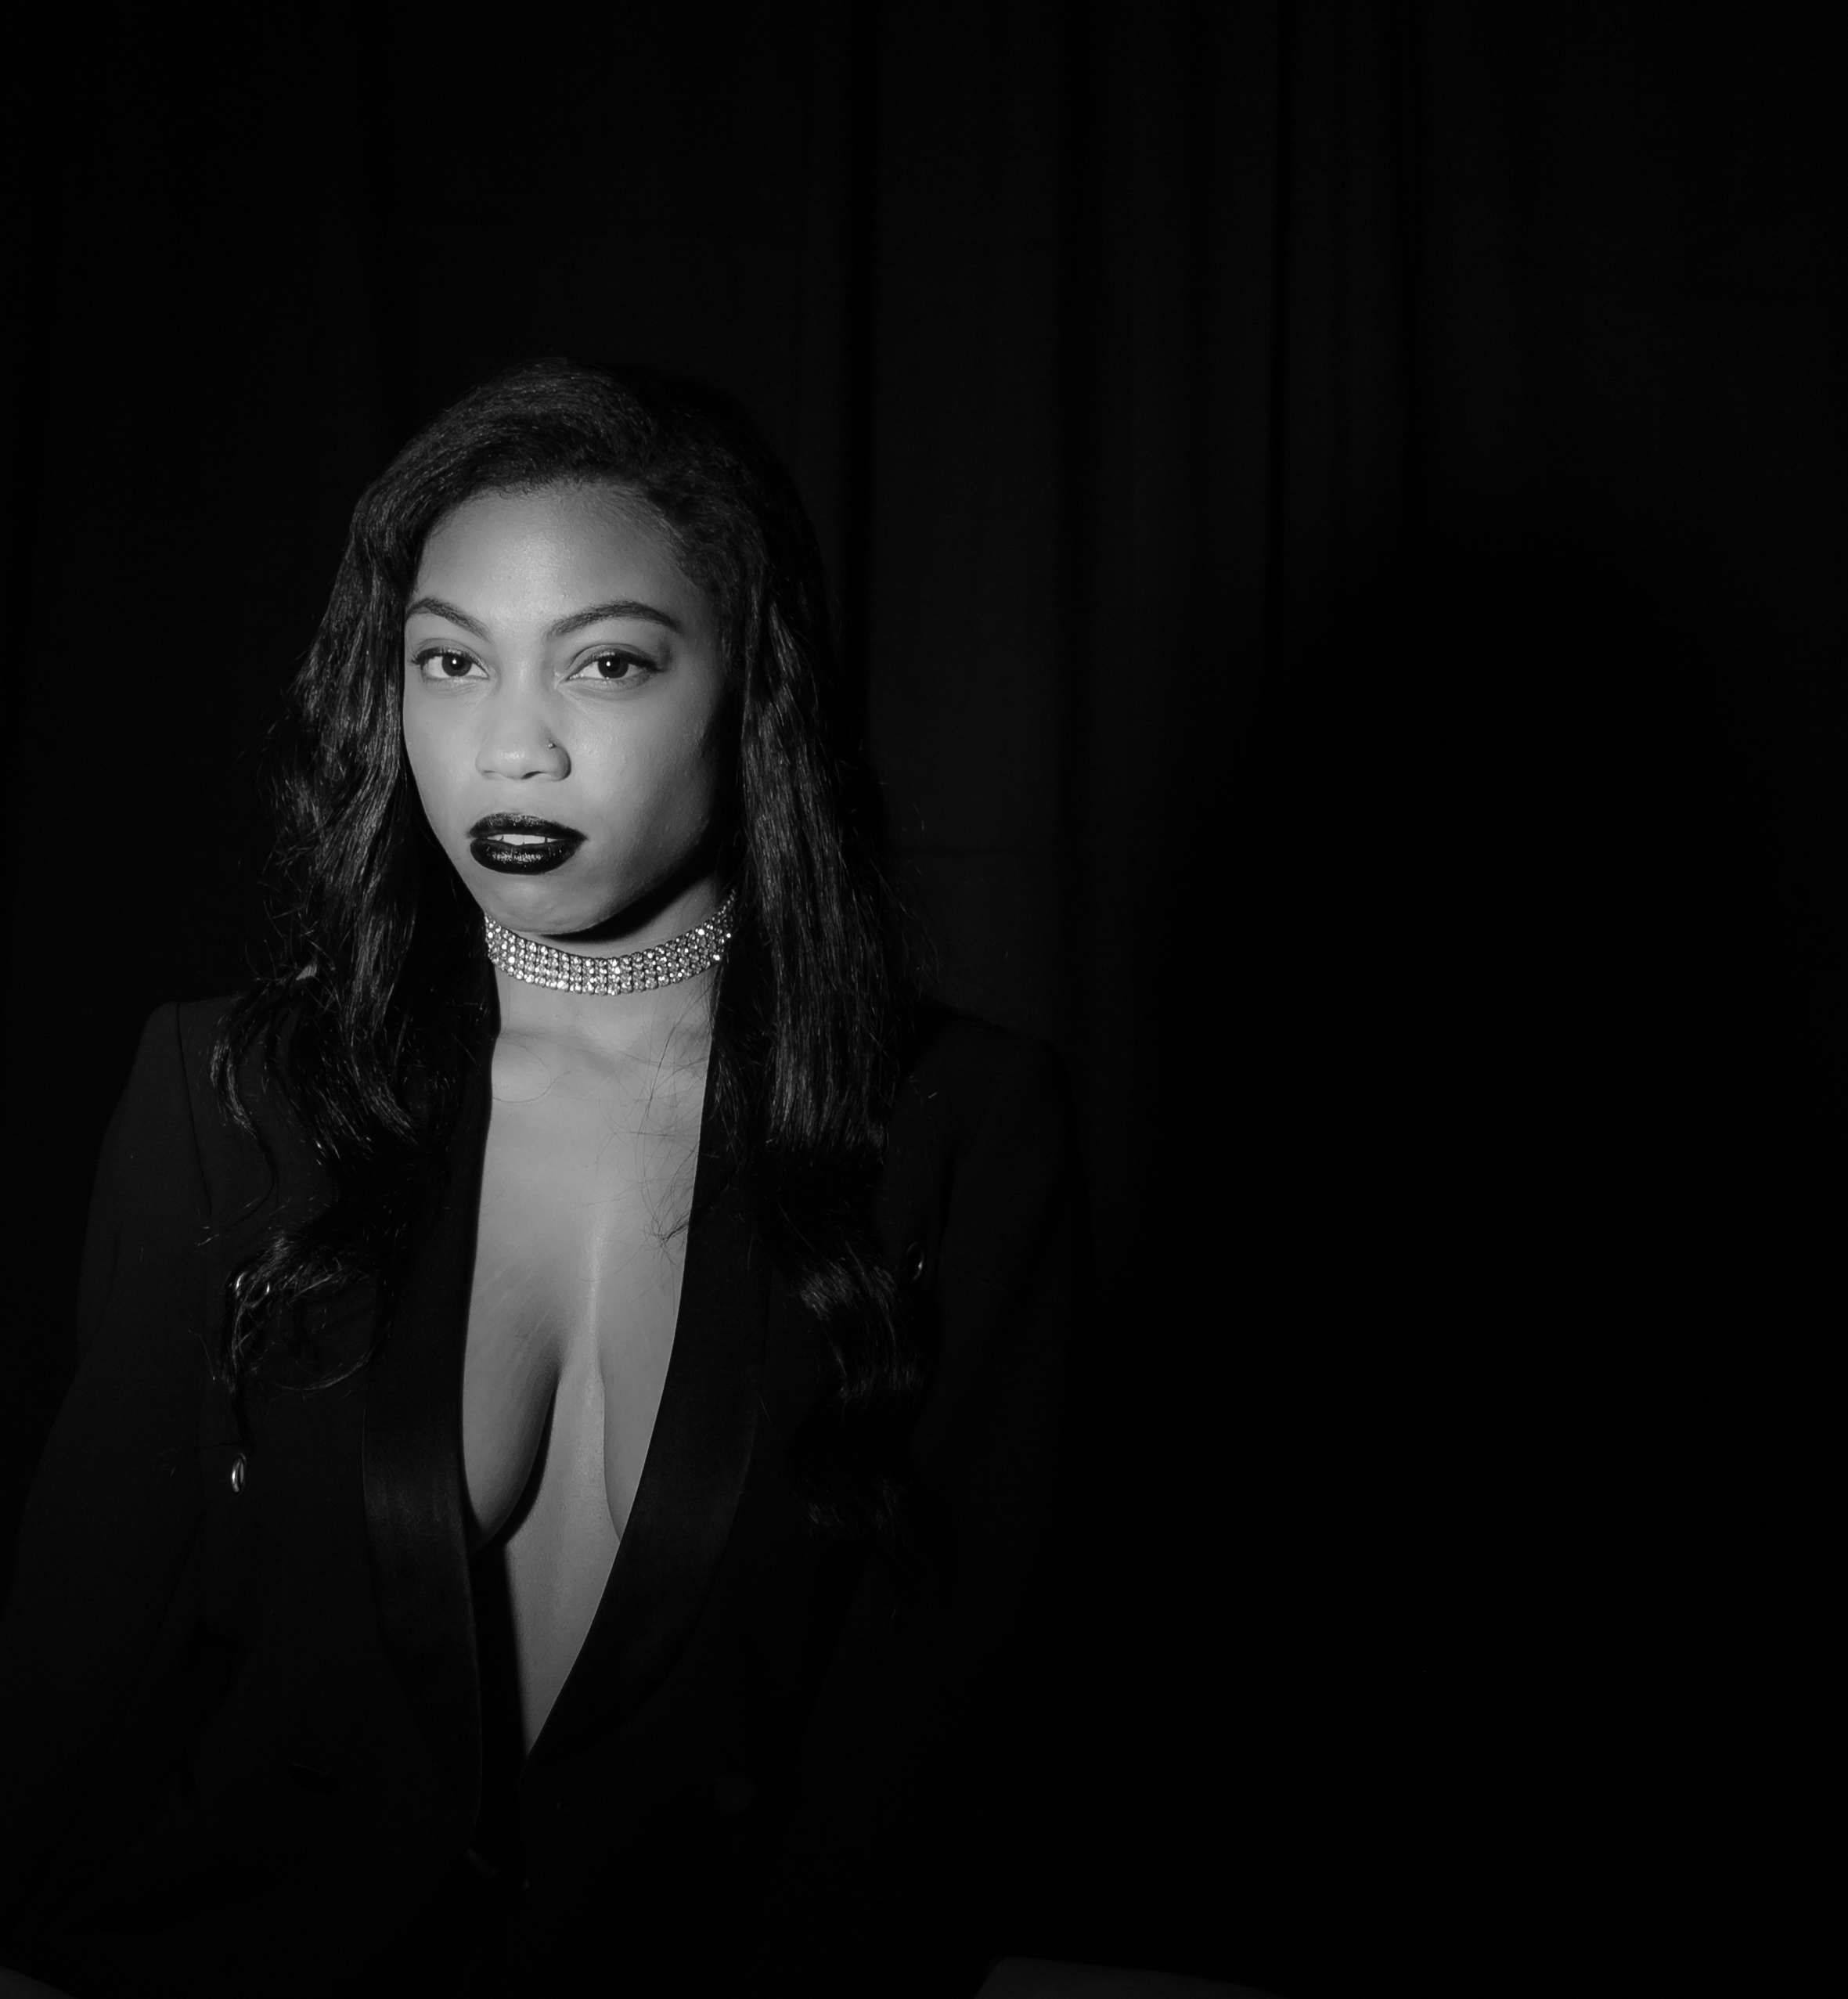
person, black and white, girl, woman, white, photography, portrait, model, darkness, fashion, black, monochrome, photograph, beauty, canon6d, photo shoot, monochrome photography, portrait photography, film noir